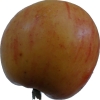
Label: Apple 14